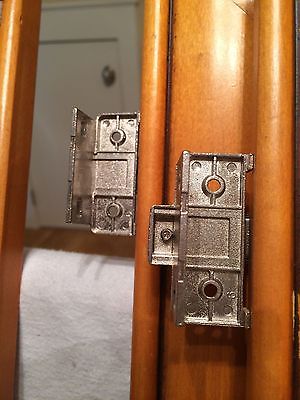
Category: cabinet